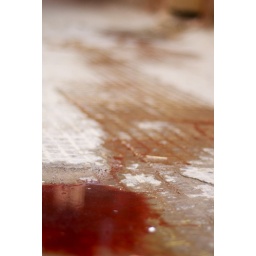
Eid el Kebir in Marrakech, blood from the sacrificed sheep runs out of the house and into the street